Geronimo Stilton

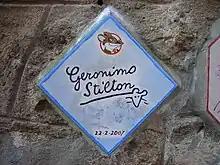
Tile of the "muretto" in Alassio

Not all books and spin-off series are listed. The following lists are of ones that have been or are planned to be released in English.